Bernie Ecclestone

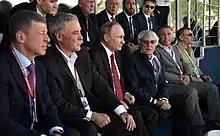
Ecclestone with American executive Chase Carey, and Russian President Vladimir Putin, at the 2017 Russian Grand Prix

On 30 June 2022 Ecclestone appeared on an interview on ITV's "Good Morning Britain". Co-host Kate Garraway asked if Ecclestone was "still a friend" of Vladimir Putin, to which he replied that he would "take a bullet" for him because he was a "first class person." Ecclestone argued that the Russian invasion of Ukraine was just a "mistake" that all business men make. Ecclestone then went on to mention that he believed President Zelenskyy could have prevented the invasion of Ukraine. GMB's other co-host Ben Shephard asked about the death of innocent Ukrainian citizens, to which Ecclestone said it was not "intentional" and gave examples of American invasions into other countries.